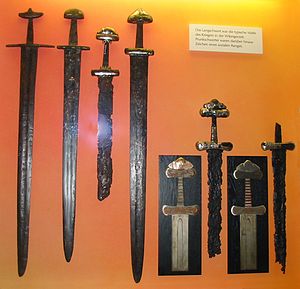
Vikingetidens rustning og våben / Våben / Sværd
Vikingetidens rustning og våben er den militærteknologi, som vikingerne benyttede sig af fra slutningen af 700-tallet til midt i 1000-tallet i Europa. Viden om den er baseret på få arkæologiske fund, afbildninger og til en vis grad beretninger fra de nordiske sagaer og love, der er nedskrevet i 1200-tallet.